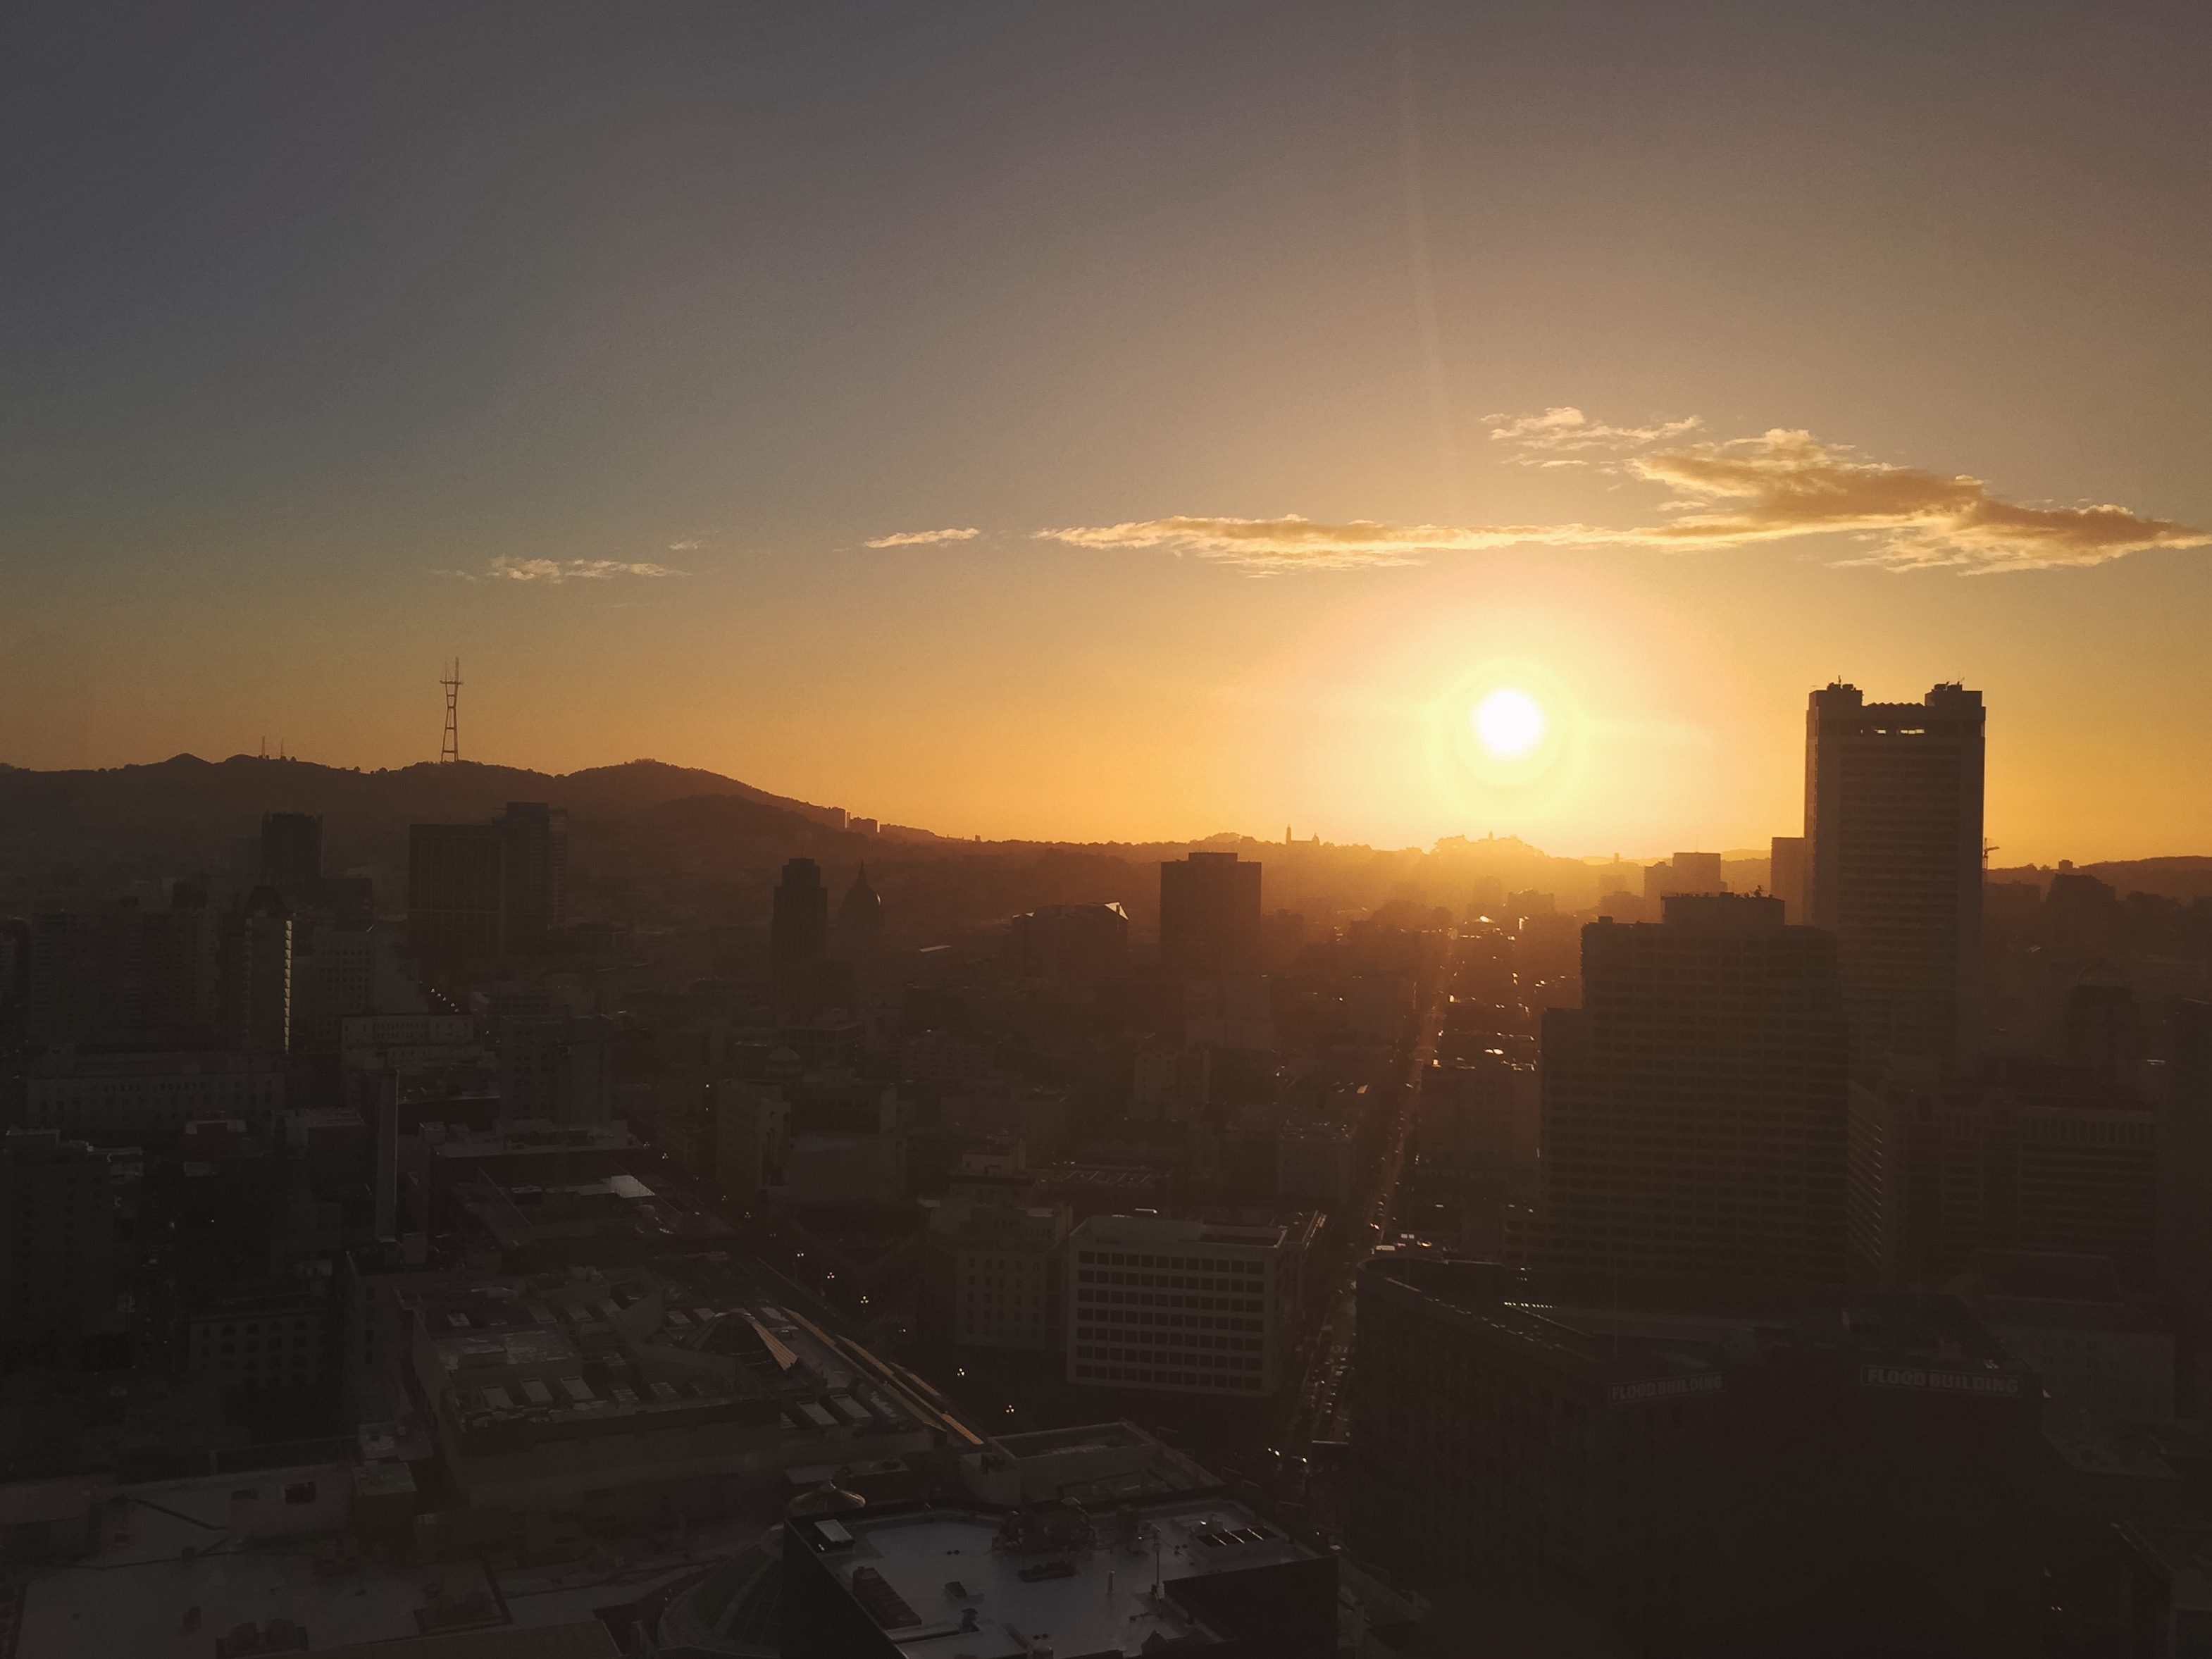
horizon, cloud, sky, sun, sunrise, sunset, skyline, sunlight, morning, dawn, cityscape, dusk, evening, haze, afterglow, astronomical object, atmospheric phenomenon, atmosphere of earth